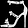
Label: Sandal